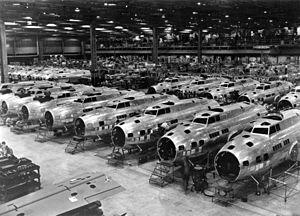
L'histoire économique des États-Unis trouve ses origines à l'époque coloniale, lorsque les Européens s'installèrent en Amérique du Nord à partir du XVIᵉ siècle. Les treize colonies anglaises de la côte orientale virent leur économie se développer et la révolution américaine contre la métropole eut des causes économiques. Elle entraîna l'indépendance des États-Unis en 1783 et la formation d'une nation ainsi que d'un marché prospère. L'histoire économique du XIXᵉ siècle fut marquée par l'ascension du pays comme puissance productive et commerciale. Les États-Unis s'industrialisèrent rapidement grâce à une main d'œuvre abondante, à des ressources naturelles importantes et variées. La liberté d'entreprendre et le capitalisme américain ont été des facteurs déterminants de l'accession du pays aux premières places de l'économie mondiale. Ces succès alimentèrent une immigration importante. Au XXᵉ siècle, l'économie américaine fut renforcée par les conséquences de la Première Guerre mondiale puis ébranlée par la crise de 1929. En dépit du New Deal mis en place par l'administration Roosevelt, le pays ne sortit du marasme qu'avec la Seconde Guerre mondiale dont il sort grand vainqueur.
Boeing Plant 2 est une usine de production de Boeing située aux environs de Seattle, dans le comté de King, dans l'État de Washington, aux États-Unis. Construite en 1936, elle a notamment produit des bombardiers B-17, B-29, B-47 et des B-52. La production d'avions civils a continué jusqu'en 1970.